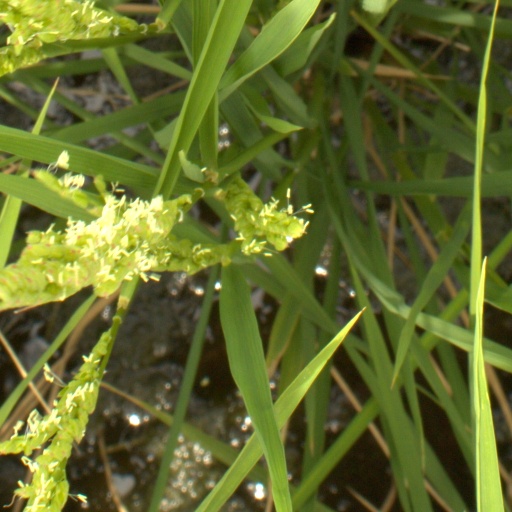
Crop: rice